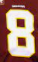
Number: 8